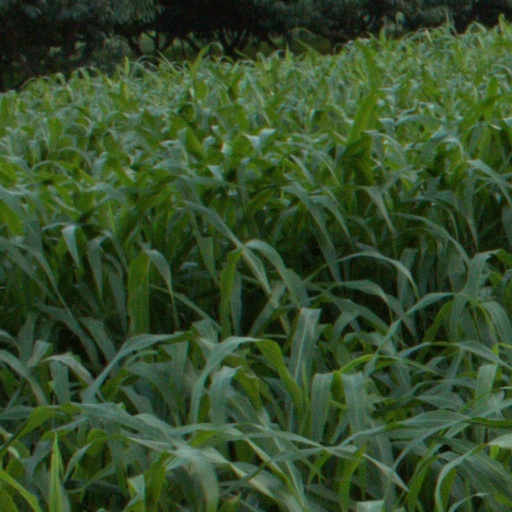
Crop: sorghum